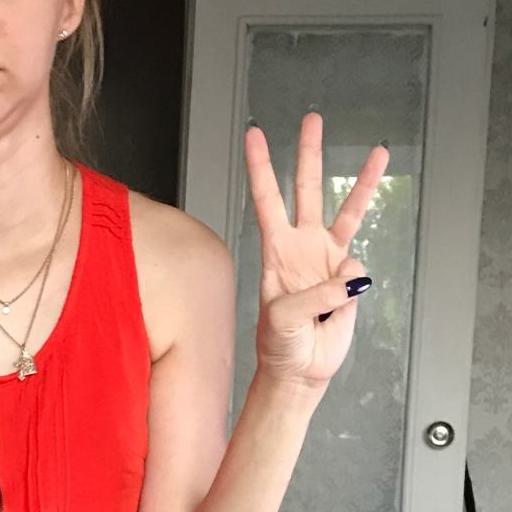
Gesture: three